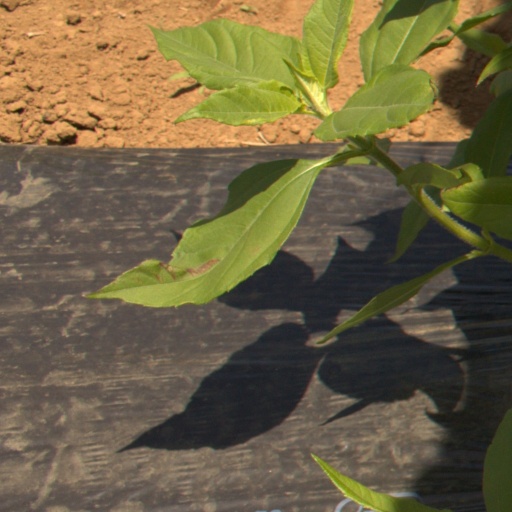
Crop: Jerusalem artichoke